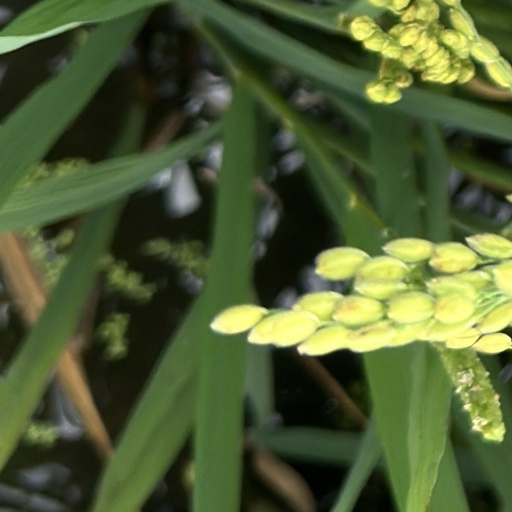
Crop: rice